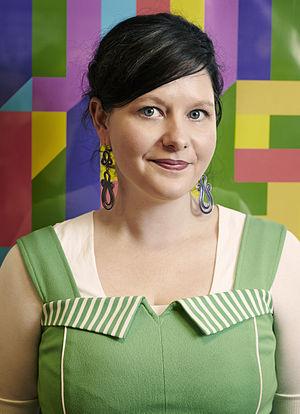
Siobhan Reddy est cofondatrice de Media Molecule, dont elle est aussi directrice de studio depuis 2009. Media Molecule est un studio de conception de jeux vidéo situé à Guildford au Royaume-Uni, particulièrement célèbre pour les jeux LittleBigPlanet ou encore Tearaway,